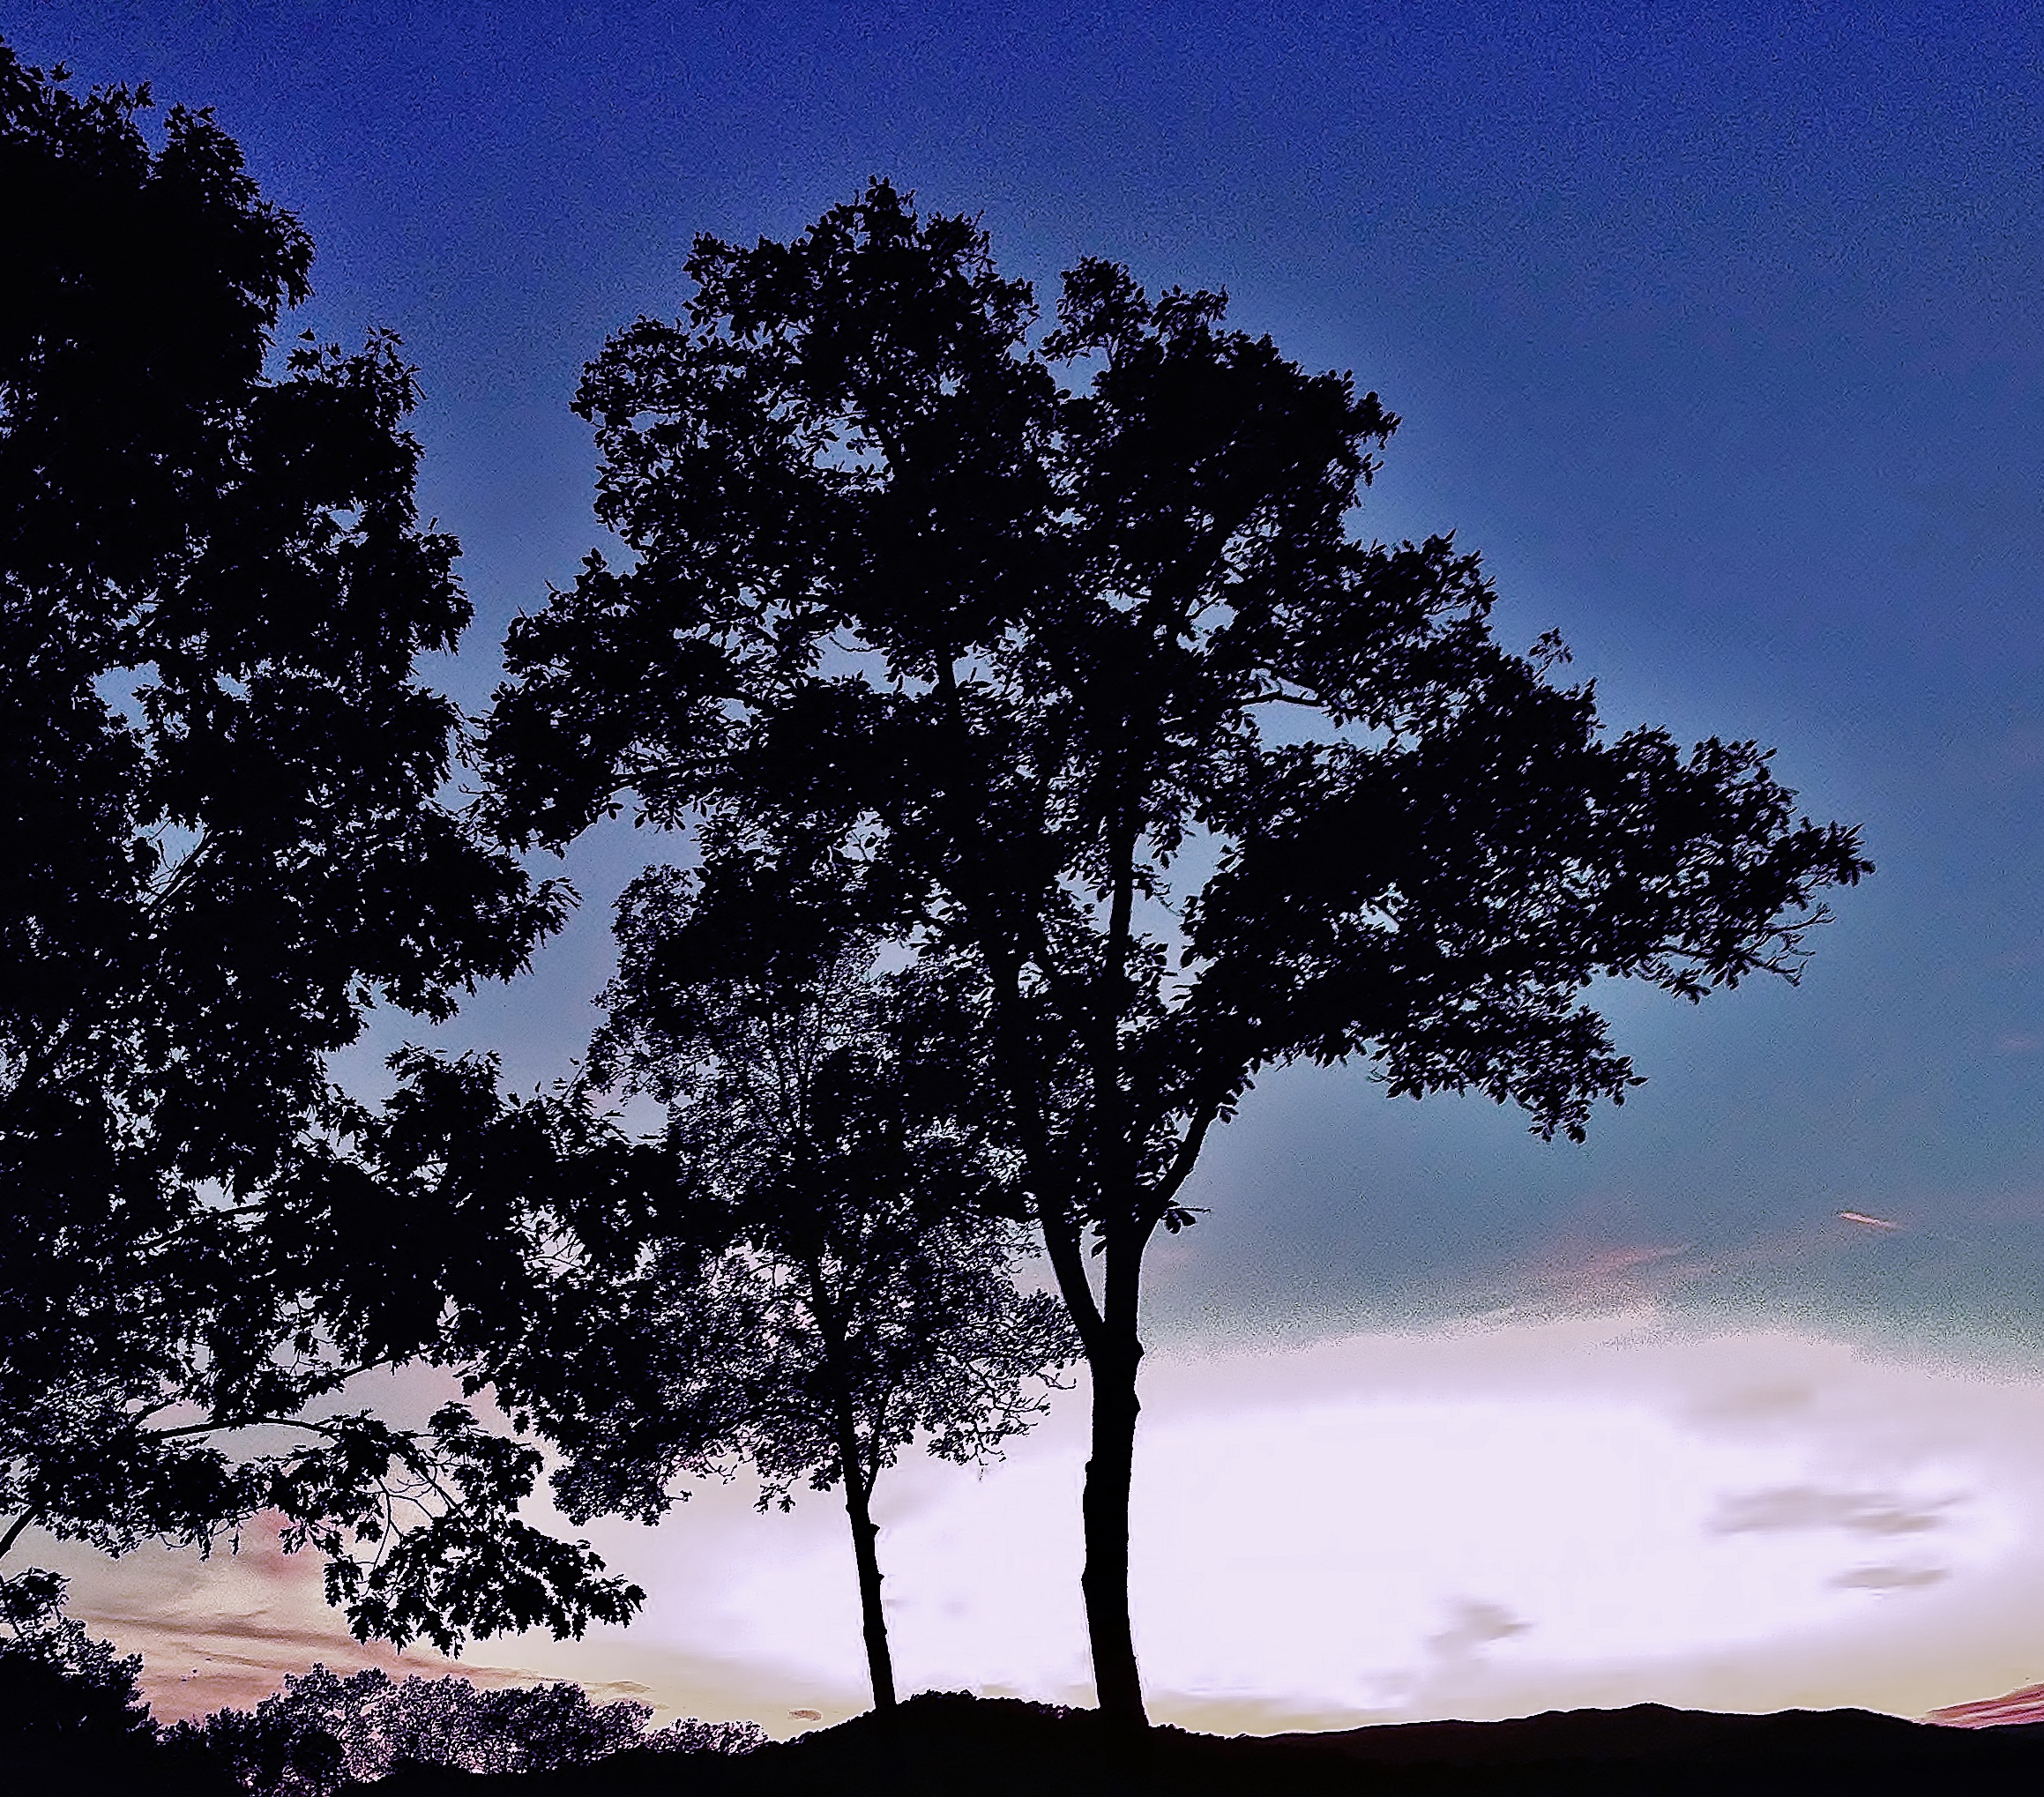
tree, nature, horizon, branch, cloud, plant, sky, sunrise, sunset, sunlight, morning, dawn, atmosphere, dusk, evening, darkness, atmospheric phenomenon, woody plant